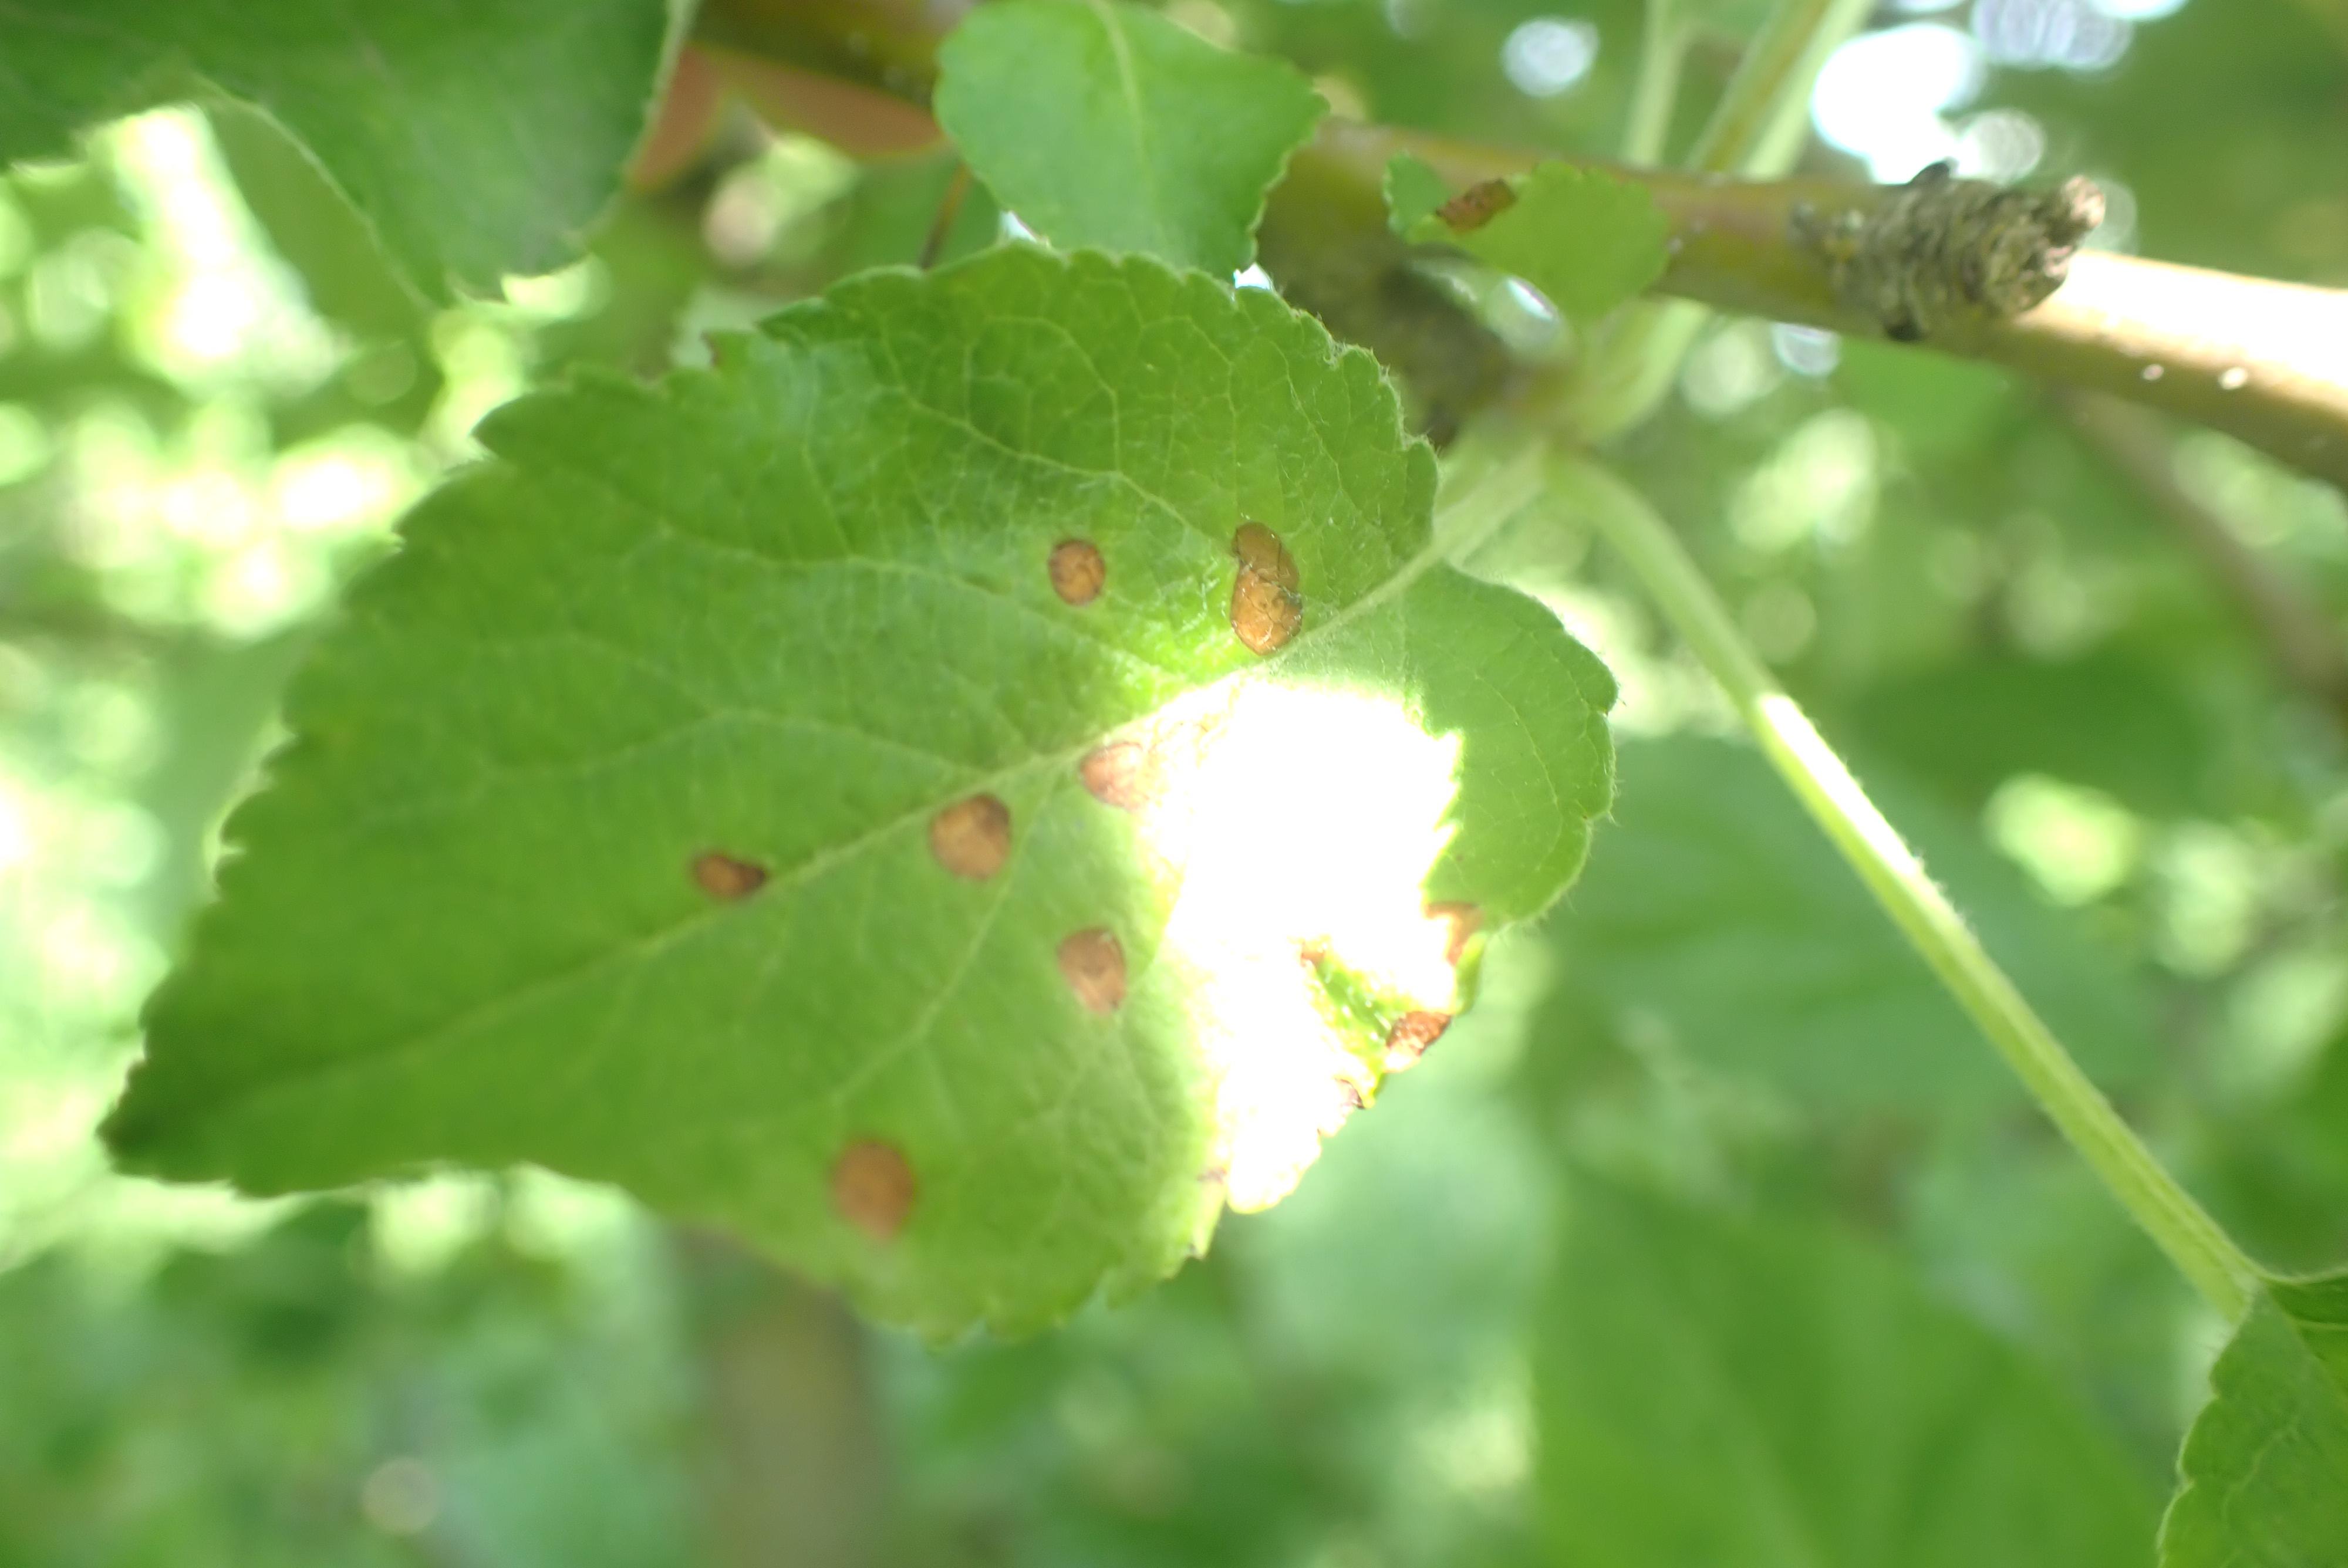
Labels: frog_eye_leaf_spot